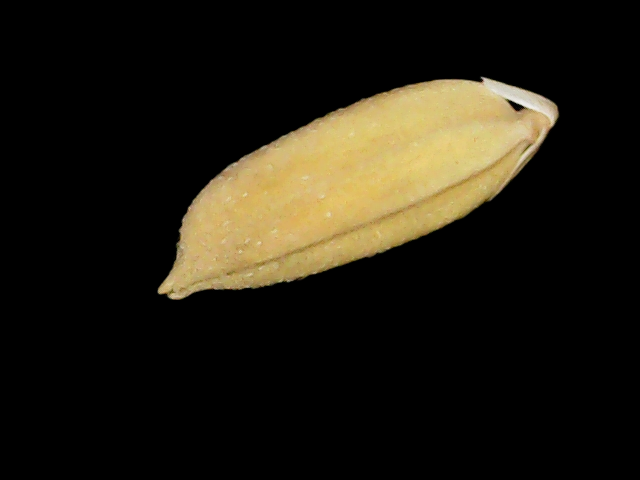
Rice variety: Binadhan24